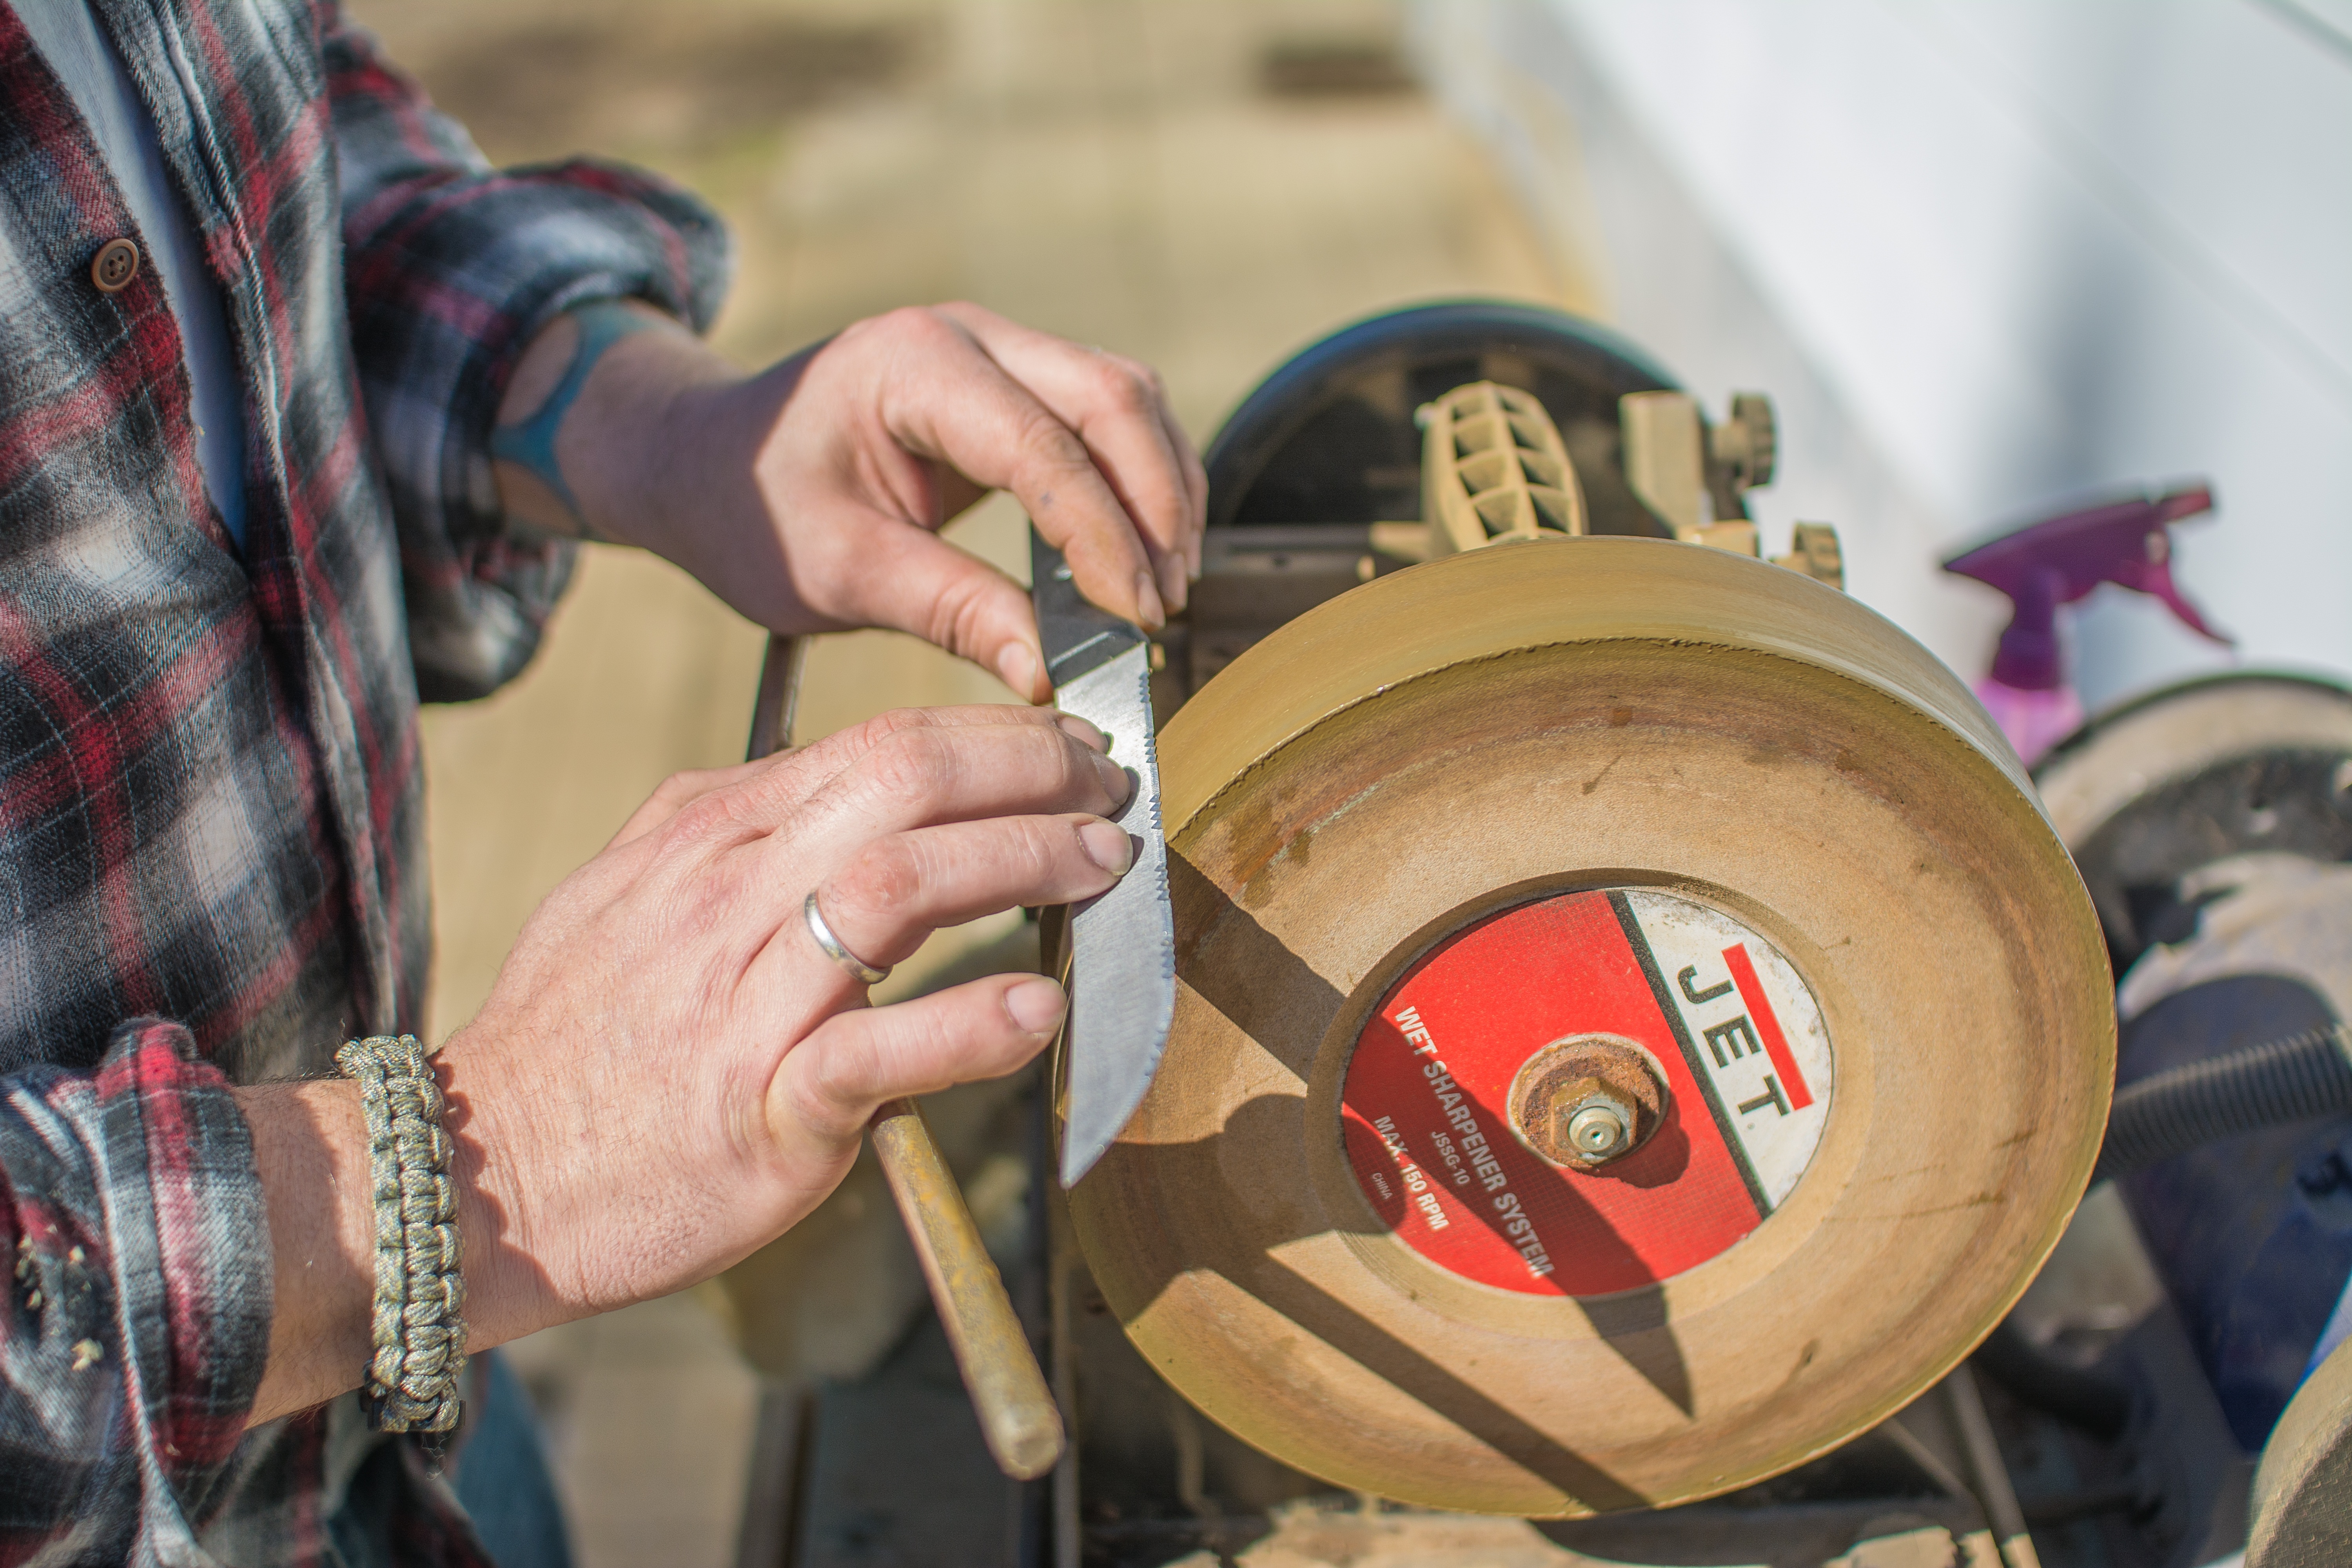
stone, metal, drum, preparation, knife, blade, honing, sharpener, sharpening, man made object, sharpen, whetstone, hone